University of Hyderabad

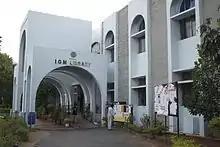
Indira Gandhi Memorial Library

The university library is a central facility to support teaching and research activities of the university. This present library building was inaugurated by Shankar Dayal Sharma, the then Vice President of India, on 21 October 1988 and named after late Prime Minister Indira Gandhi.